Environmental impact of concrete

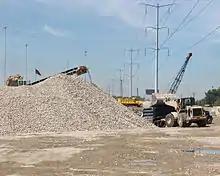
Recycled crushed concrete being loaded into a semi-dump truck to be used as granular fill

Concrete recycling is an increasingly common method of disposing of concrete structures. Concrete debris was once routinely shipped to landfills for disposal, but recycling is increasing due to improved environmental awareness, governmental laws and economic benefits.